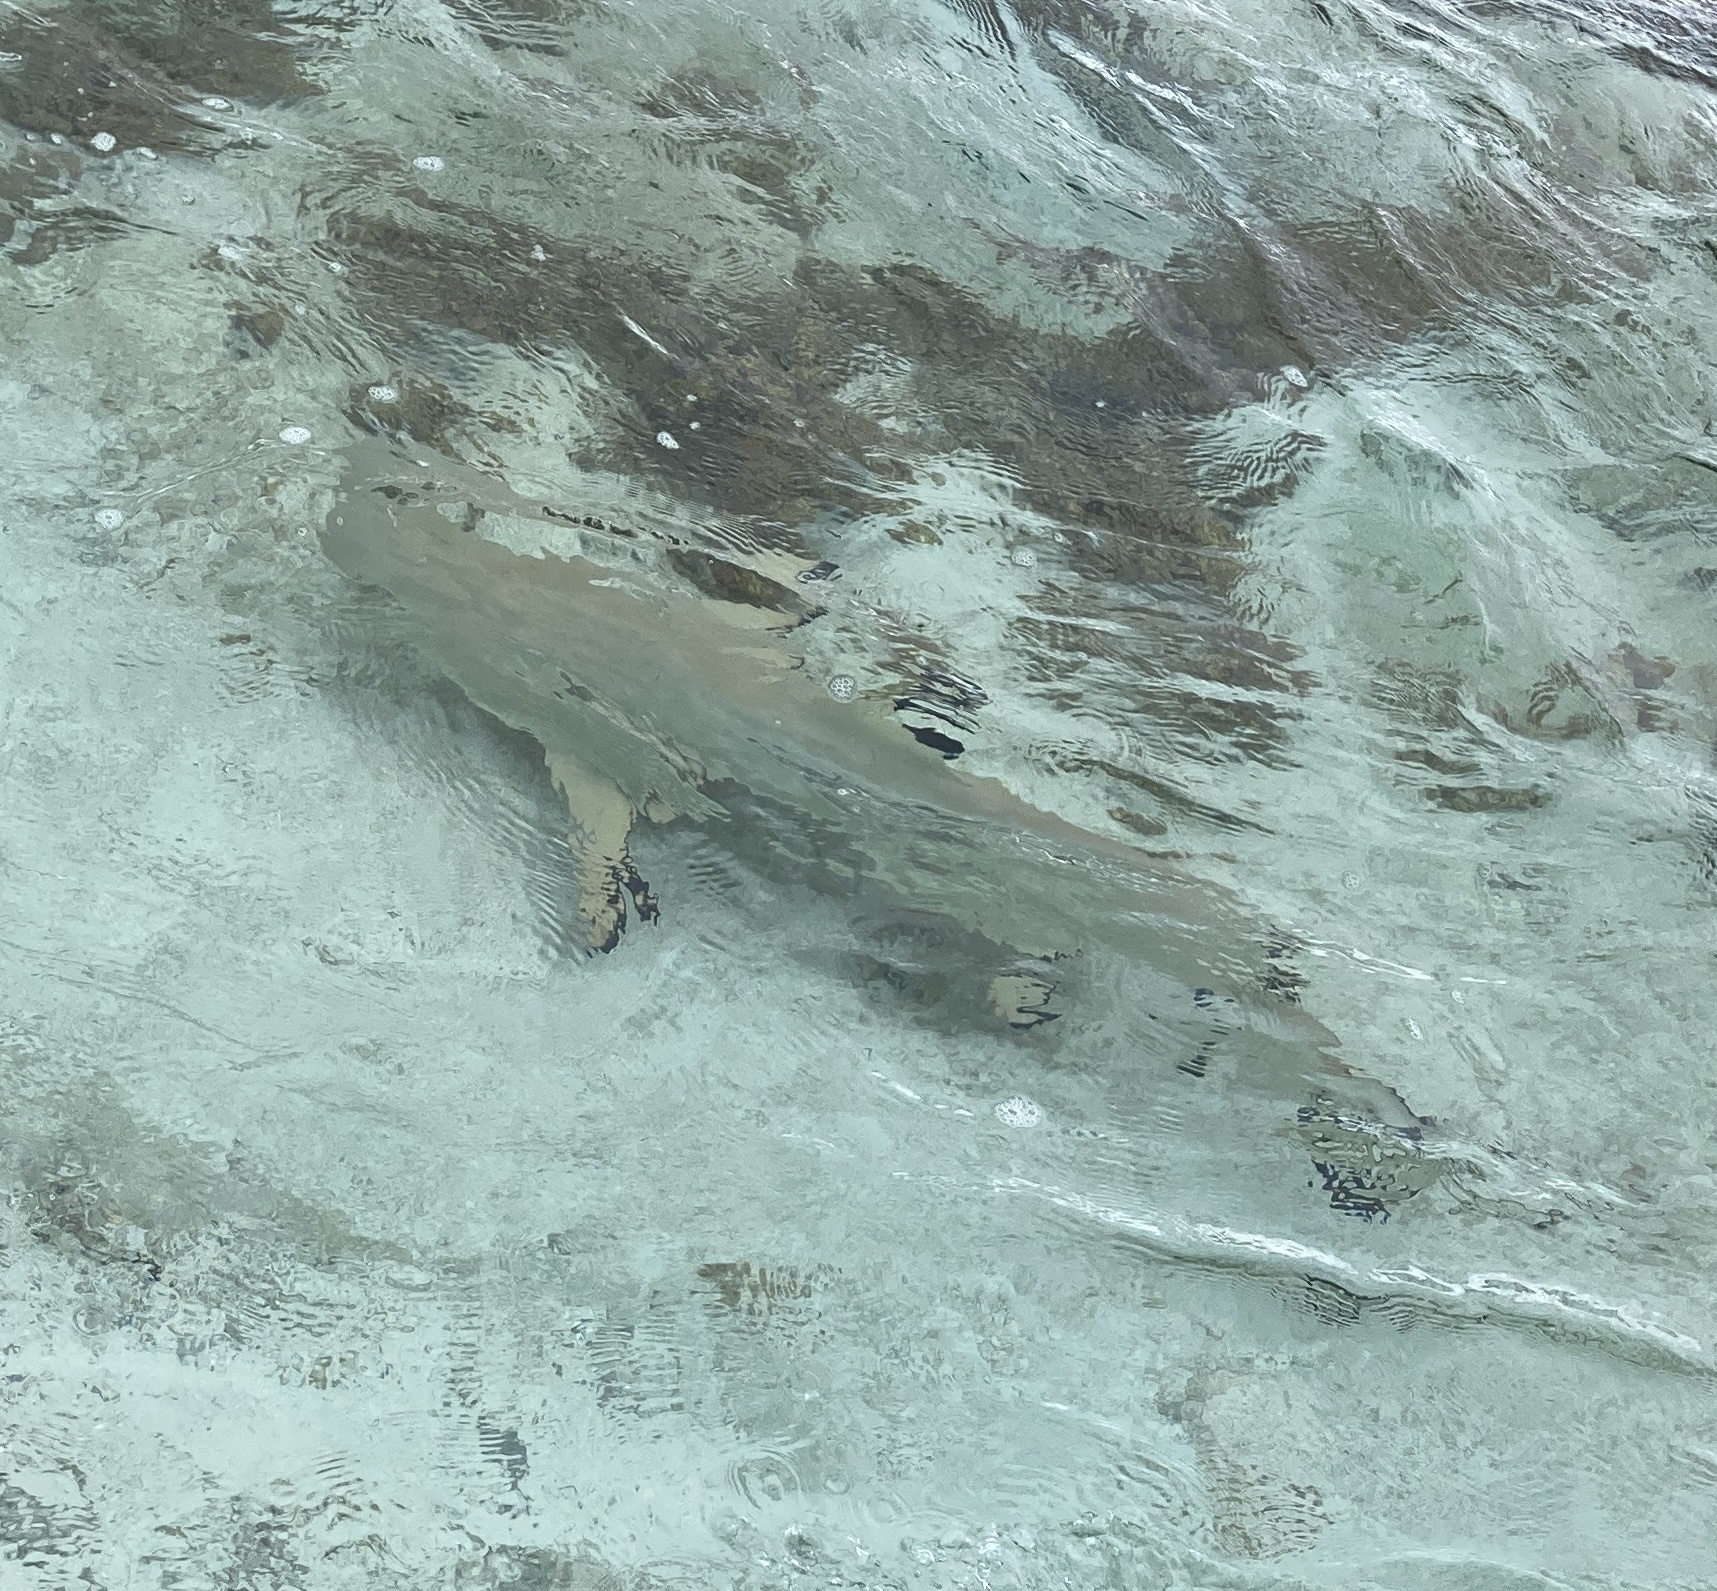
Carcharhinus melanopterus (Blacktip Reef Shark)